Prijono

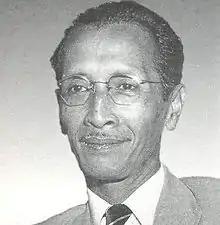
Prijono

Prijono (20 July 1907 – 6 March 1969) was an Indonesian politician and academic. Prijono was a leading figure of the Murba Party and the Indonesian Peace Committee. Prijono served as Minister of Education and Culture between 1957 and 1966. He was one of the intellectual ideologues who surrounded President Sukarno.